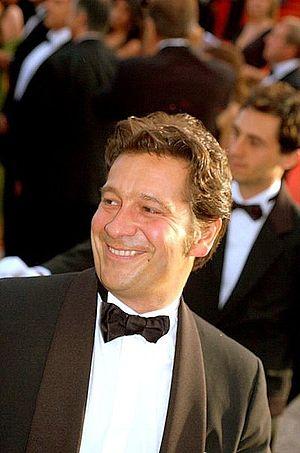
Laurent Gerra au festival de Cannes
Laurent Gerra est un imitateur, humoriste, acteur et scénariste français, né le 29 décembre 1967 à Bourg-en-Bresse. Il s'est rendu célèbre par ses imitations ironiques de personnalités politiques et de célébrités du monde du spectacle et des médias.
Le Festival du film britannique de Dinard 2007 est la 18ᵉ édition du Festival du film britannique de Dinard. Josiane Balasko, actrice française, en est la présidente du jury.